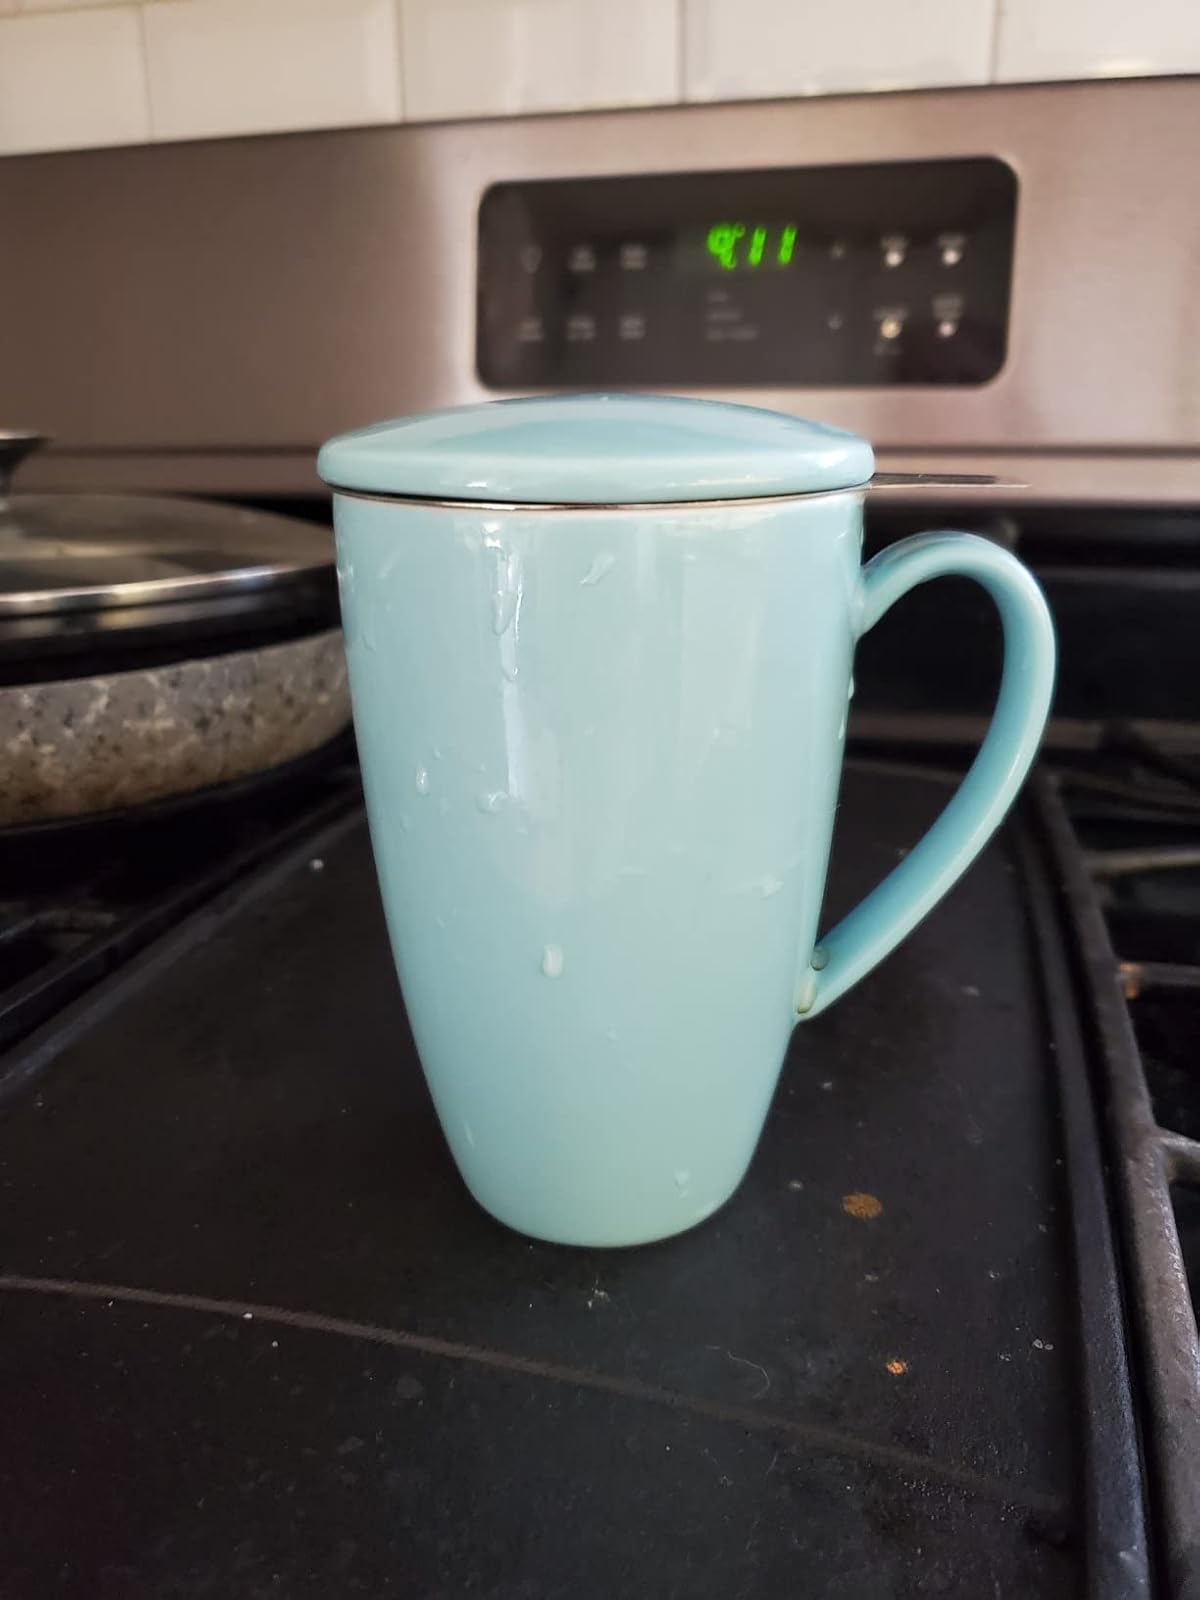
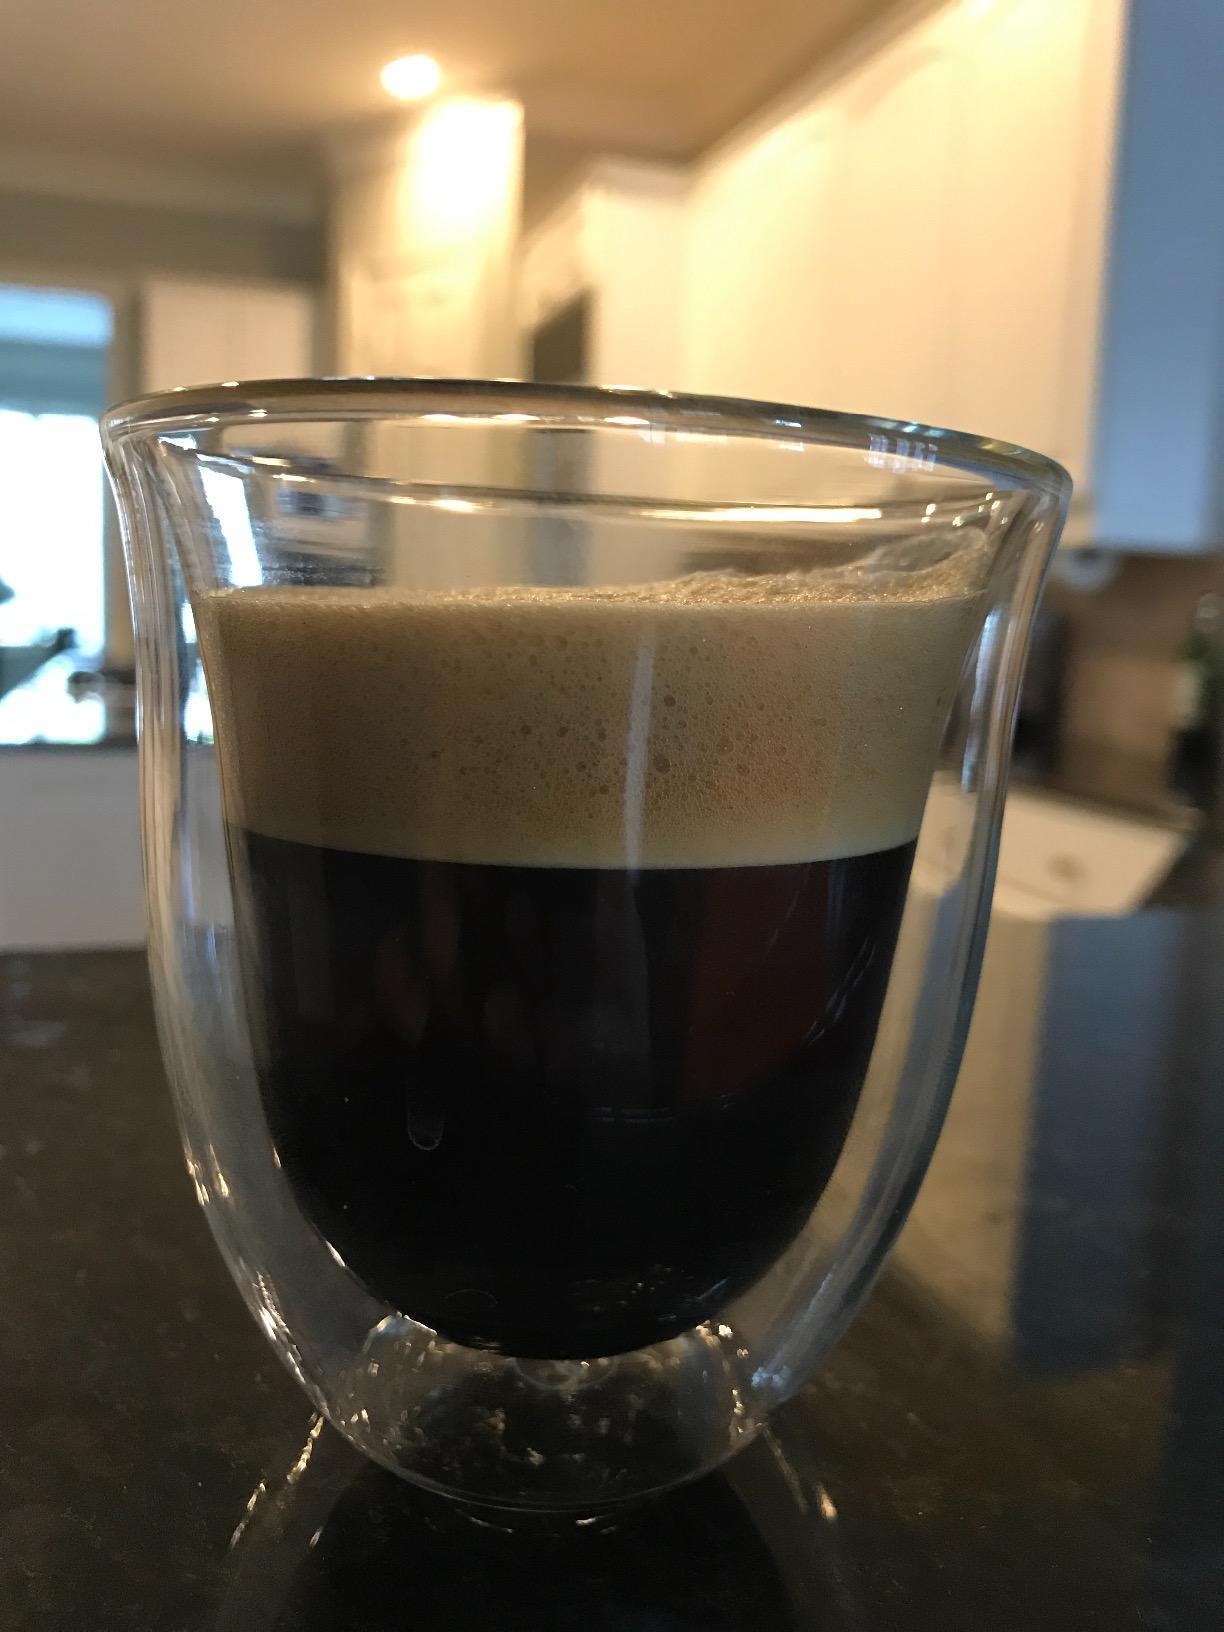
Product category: items_mug
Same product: no